Vincent Mundraby

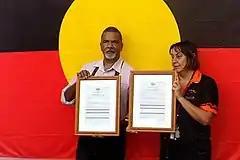
Aboriginal Land Trust received inalenable freehold title to more than 8000 hectares of original lands, @ Yarrabah 21 December 2015

In seeking to negotiate the 2012 "Combined Mandingalbay Yidinji-Gunggandji People v State of Queensland" native title determination, Vincent Mundraby was involved in reaching an agreement from State of Queensland and the Yarrabah Aboriginal Shire Council to transfer more than 8000 hectares of their original lands to themselves as the original owners, promised to be held as inalienable Aboriginal Freehold by an Aboriginal Land Trust of their own.